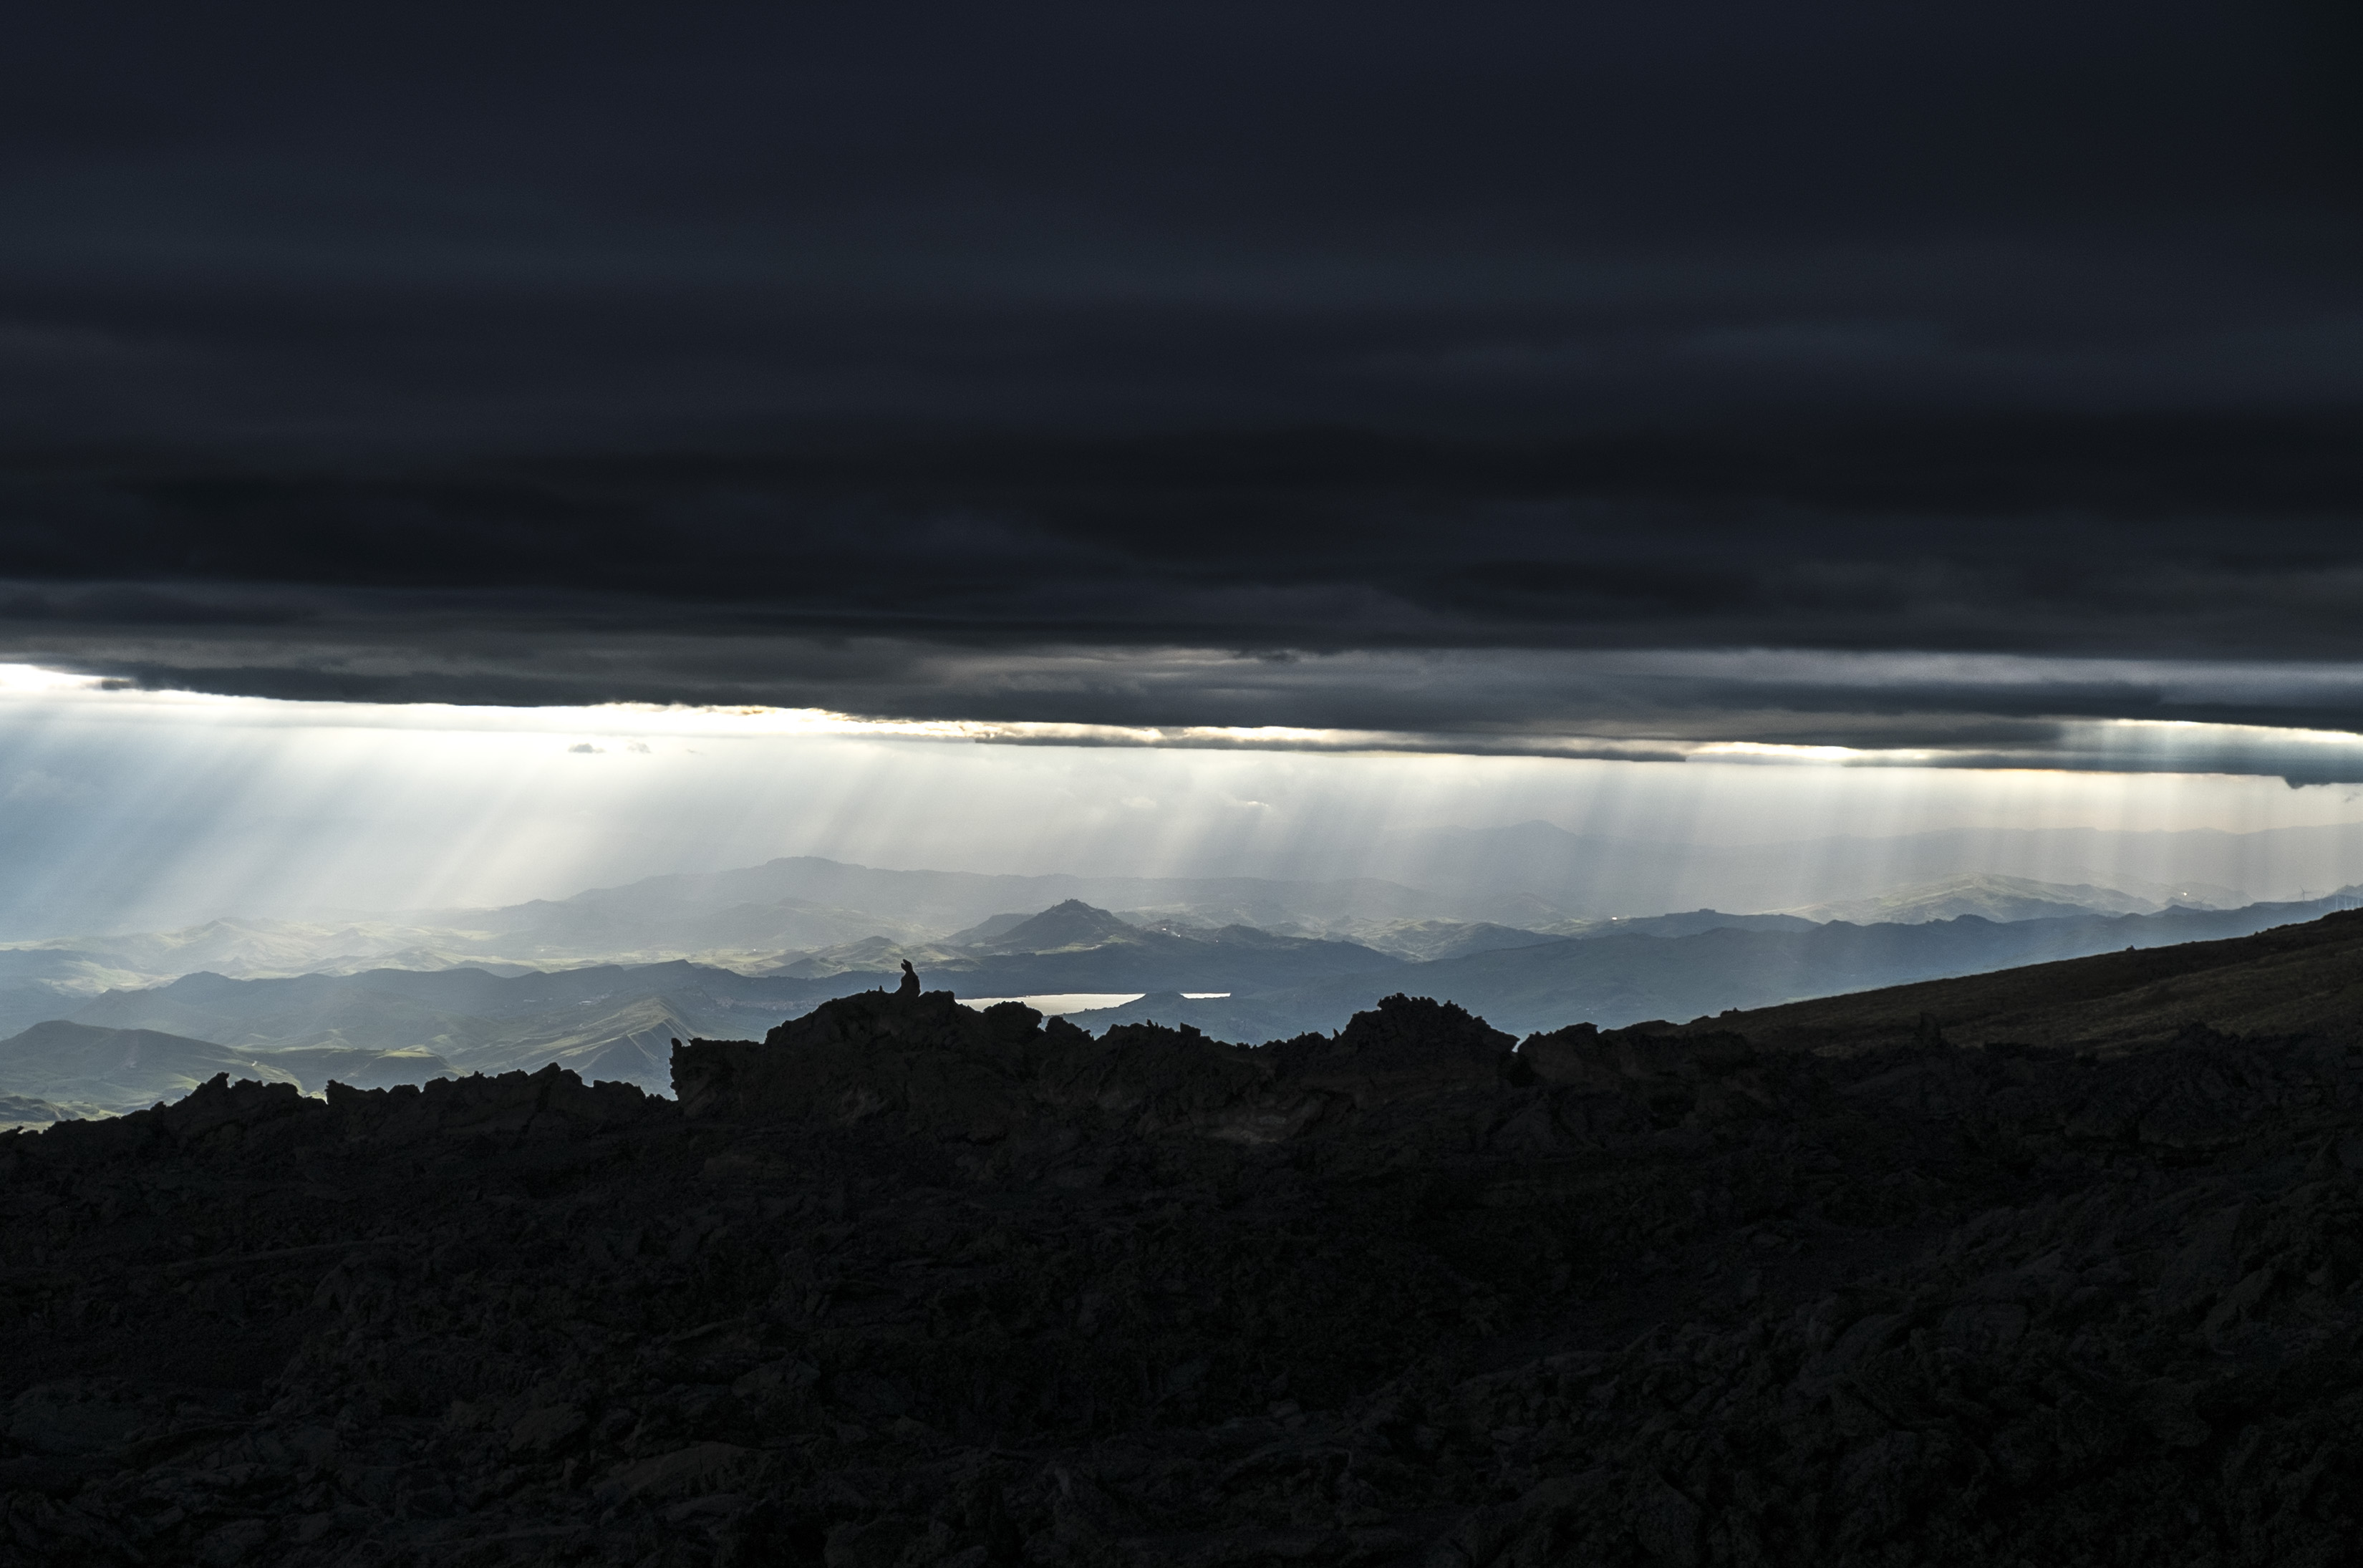
sea, nature, ocean, horizon, mountain, light, cloud, sky, sunrise, sunset, night, sunlight, morning, wave, dawn, atmosphere, dusk, evening, reflection, weather, italy, darkness, moonlight, fuji, sicily, etna, fujix, fujixe1, e1, meteorological phenomenon, atmospheric phenomenon, atmosphere of earth, mountainous landforms